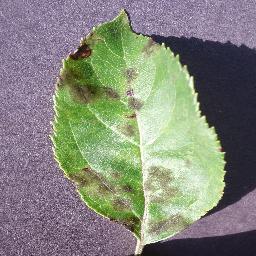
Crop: apple
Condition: scab